John Curtis Perry

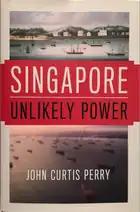
"Singapore - Unlikely Power", 2017

In "Facing West: Americans and the Opening of the Pacific" (1995), Perry explored the attempts and successes by individuals in connecting the North Pacific with sail, steam, and aviation. He stated that the book was "concerned with people, not policy. The United States had no policy for bridging the Pacific [before WWII]." Furthermore, he mostly avoided referring to wars and geopolitical struggles, and rather focused on the vision, entrepreneurship, and courage of Americans who strove to bridge the Pacific. "American activity was largely private, not governmental; individual and not collective; sporadic, not systematic", Perry said, and Americans were propelled by the lure of profitable commerce and a sense of destiny to be the dominant force in the Pacific. Perry concluded that, "although Americans failed to grasp the Orient as they hoped, the power of the myth that pushed them there enabled them to do something bigger, something real. More than any other people, Americans pulled the North Pacific region together and created the essential framework for the long-anticipated Pacific era".